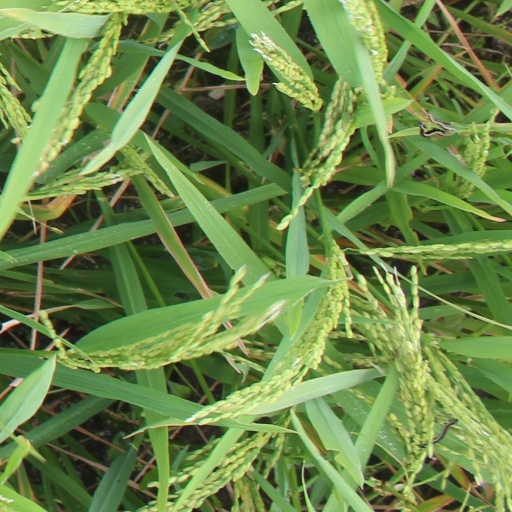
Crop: rice